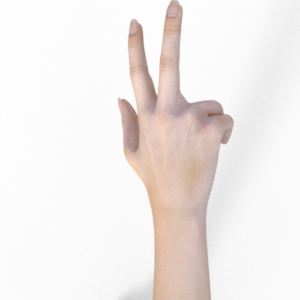
Label: scissors